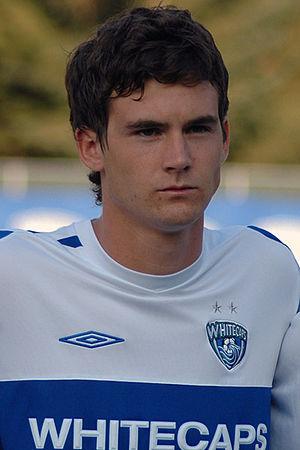
Le Clan de Simon Fraser est un club omnisport universitaire de l'Université Simon Fraser à Vancouver, Canada. Le Clan, faisant partie de la Great Northwest Athletic Conference, est le seul membre non américain de la National Collegiate Athletic Association. Le Clan est constitué de 17 équipes.